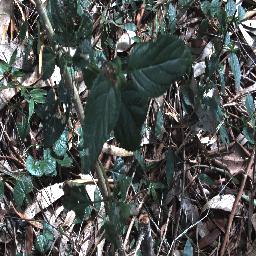
Label: lantana